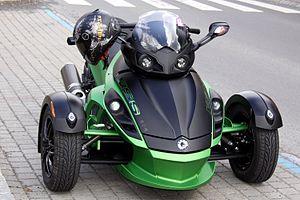
Can-Am Spyder RSS, 2012 Svenska: Can-Am Spyder RSS 2012